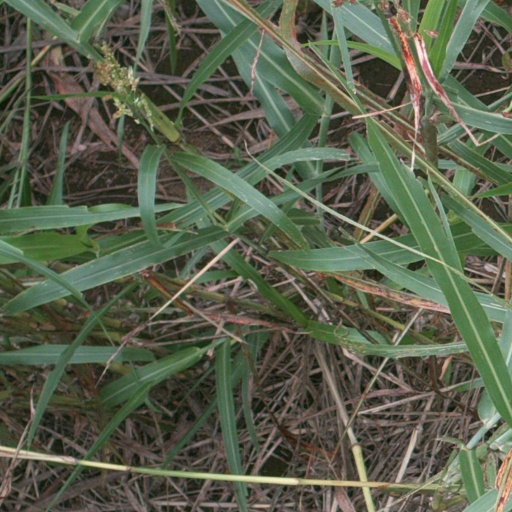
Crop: sorghum